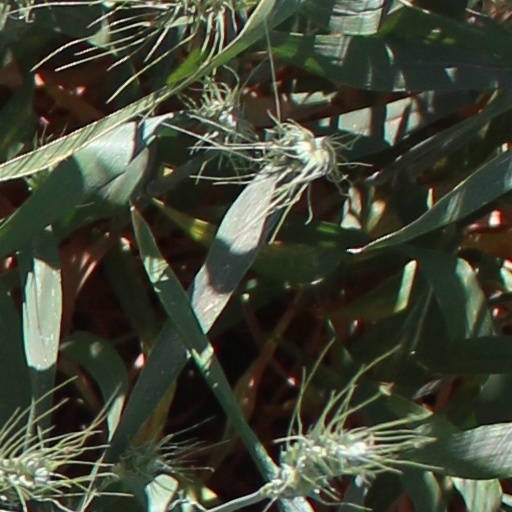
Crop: wheat